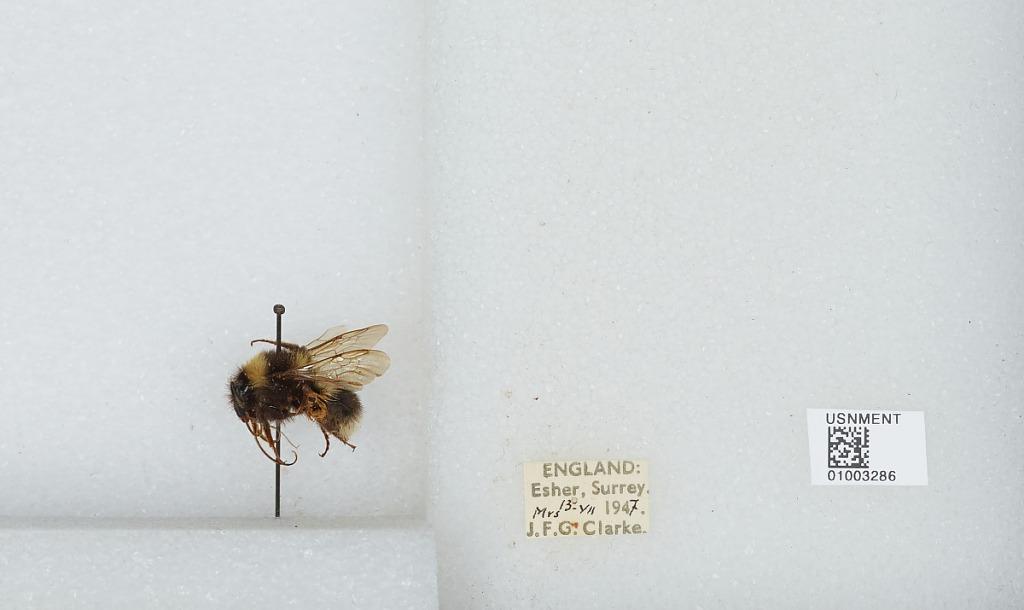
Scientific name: Bombus (Megabombus) hortorum (Linnaeus)
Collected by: J. Clarke
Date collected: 1947-7-13
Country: United Kingdom
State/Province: England
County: Surrey
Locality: Elmbridge; Esher
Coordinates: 51.3692, -0.365